Larabi's Ox: Stories of Morocco

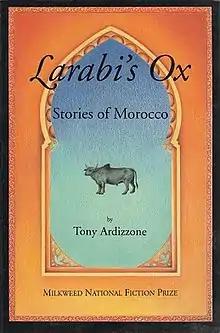
First edition

Larabi's Ox: Stories of Morocco by Tony Ardizzone is a collection of linked short stories. Published in 1992 by the small press Milkweed Editions, the collection is the Winner of the Milkweed National Fiction Prize, the Friends of Literature's Chicago Foundation Award for Fiction, the Pushcart Prize, and a National Endowment for the Arts Fellowship in Fiction